Chase Minnifield

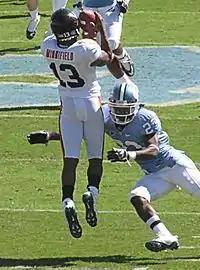
Minnifield in a game against the UNC Tar Heels in 2009

Chase Onassis Minnifield (born March 31, 1989) is a former American football cornerback who played in the National Football League (NFL). Despite being projected as a third or fourth round pick, he was signed by the Washington Redskins as an undrafted free agent in 2012. He played college football for the University of Virginia.